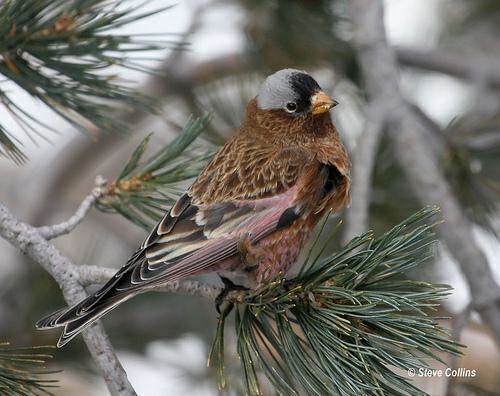
A photo of a gray crowned rosy finch